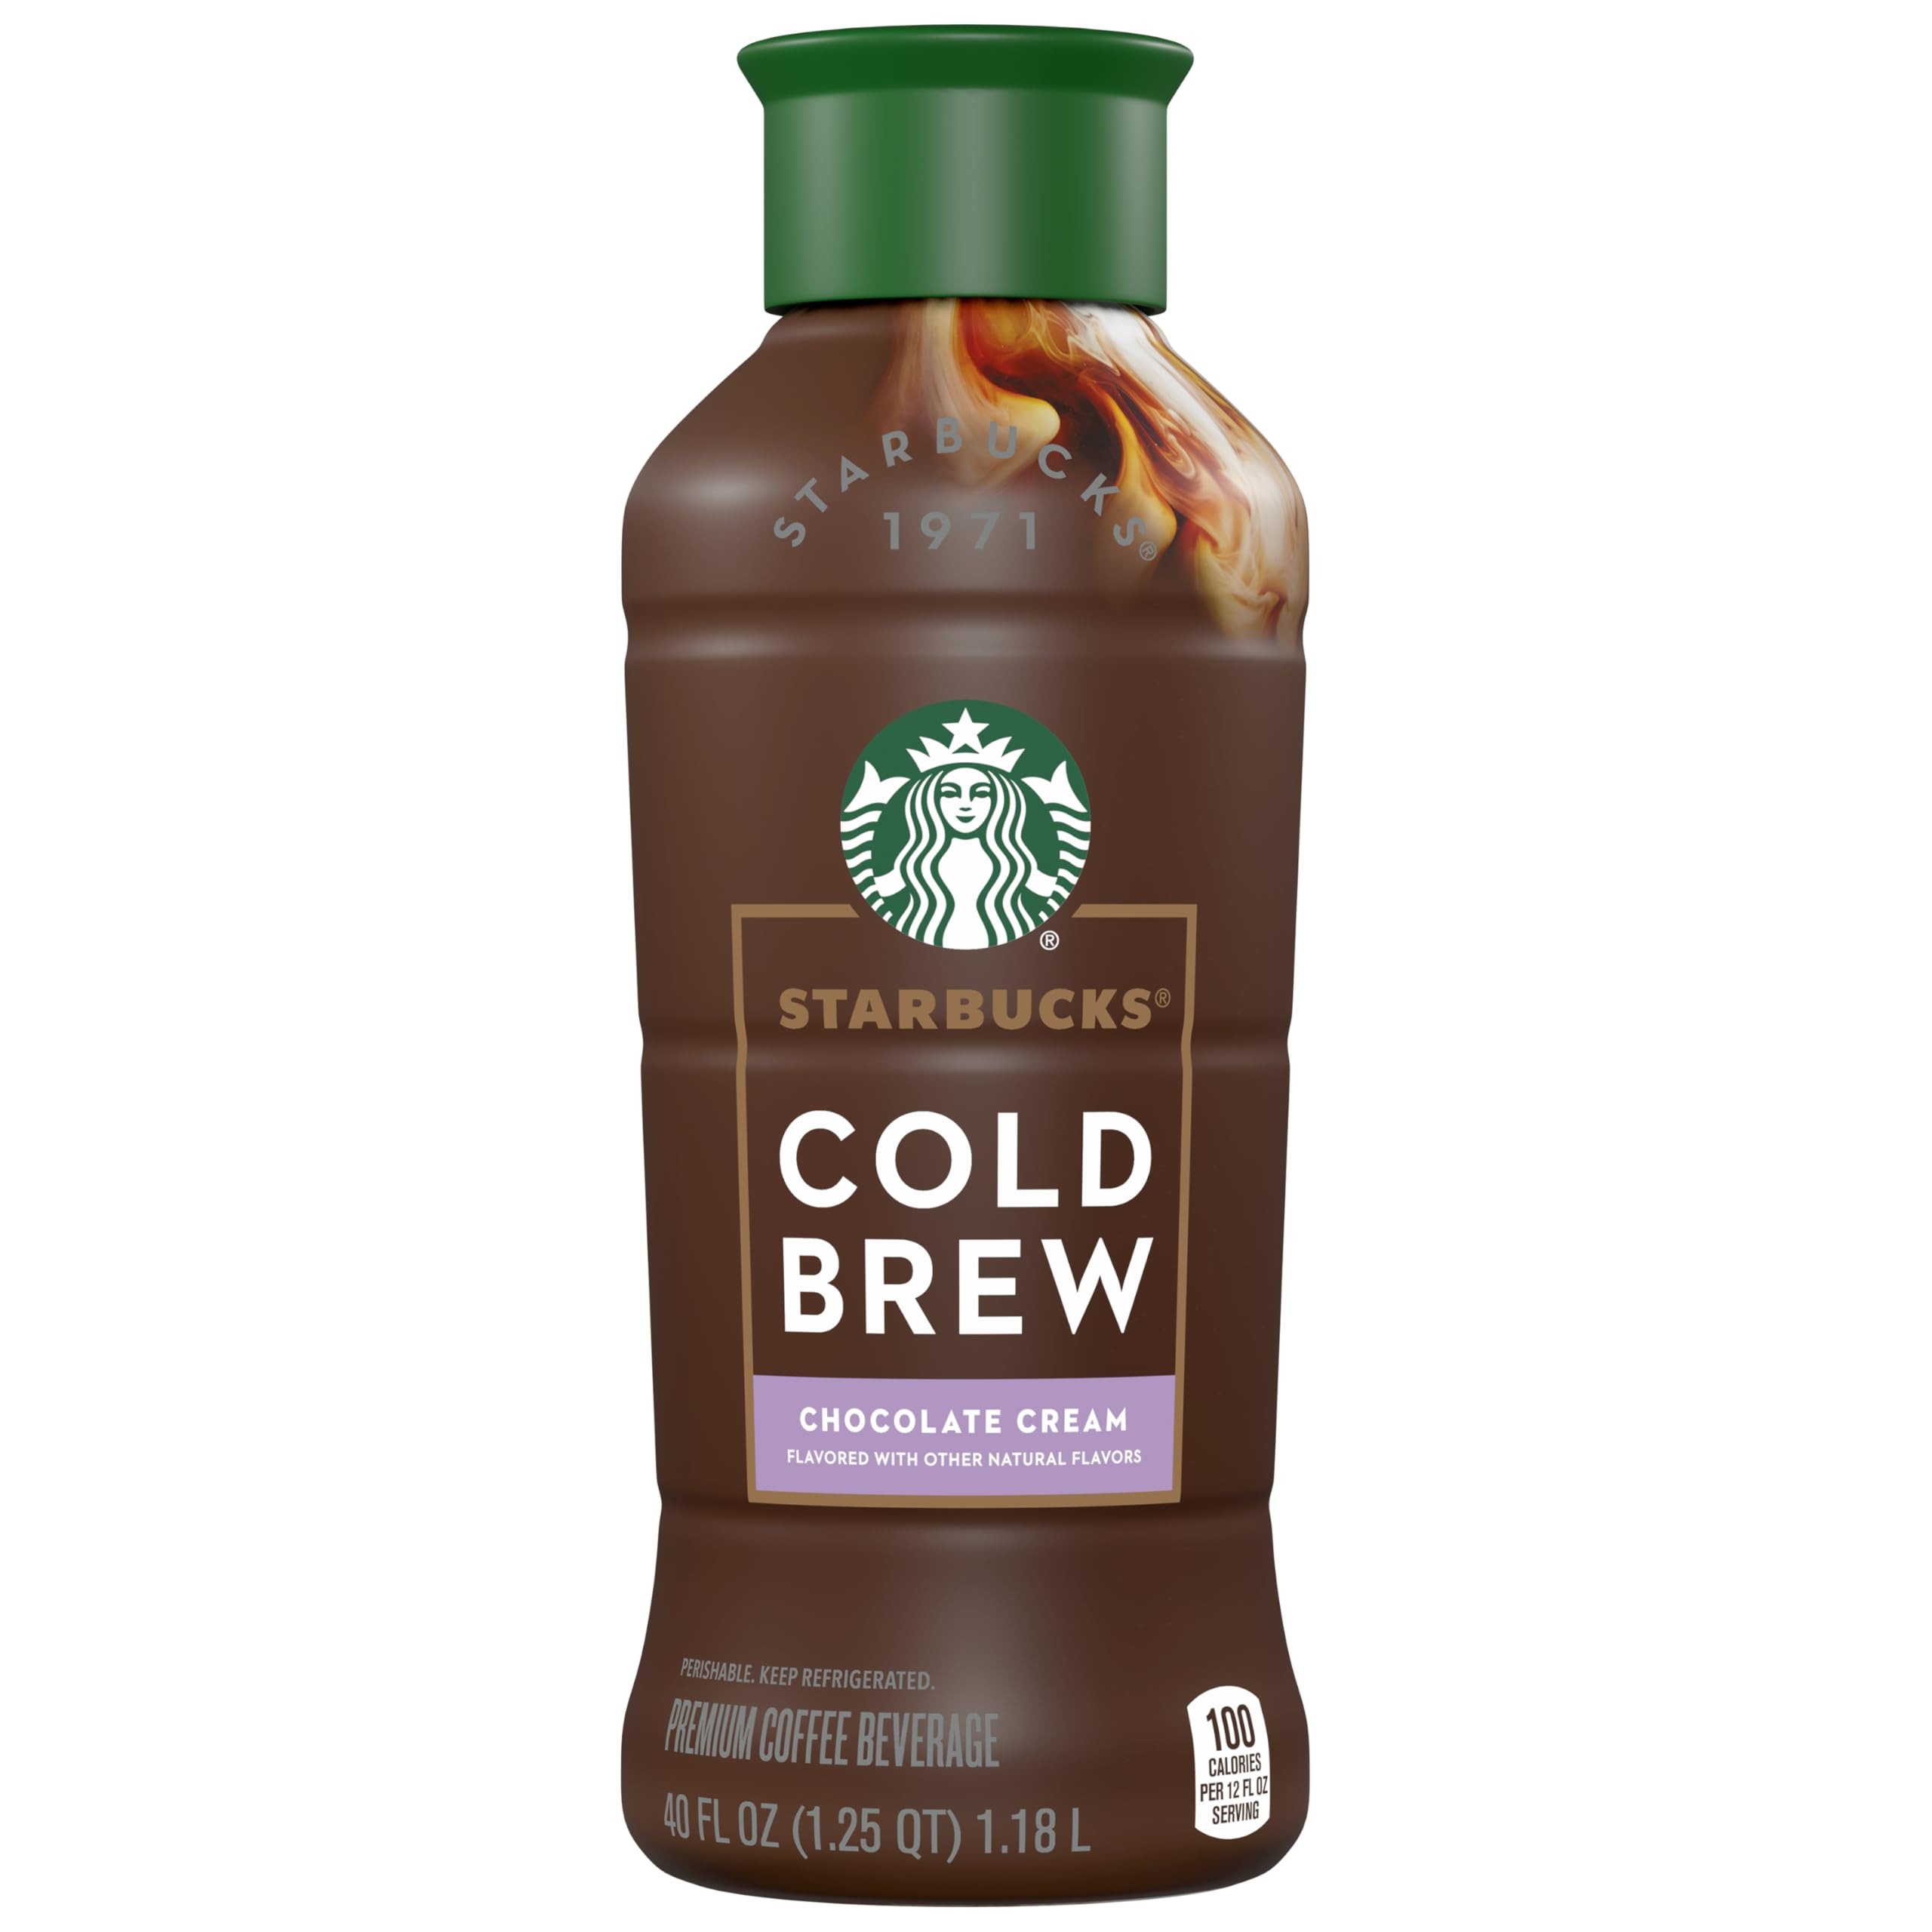
Item Name: Starbucks Cold Brew Chocolate Cream 40oz
Bullet Point: Tropicana Spicy Lemonade is the perfect balance of sweet and spicy and is made with real lemons and cane sugar.
Value: 40.0
Unit: Fl Oz

Price: 6.24